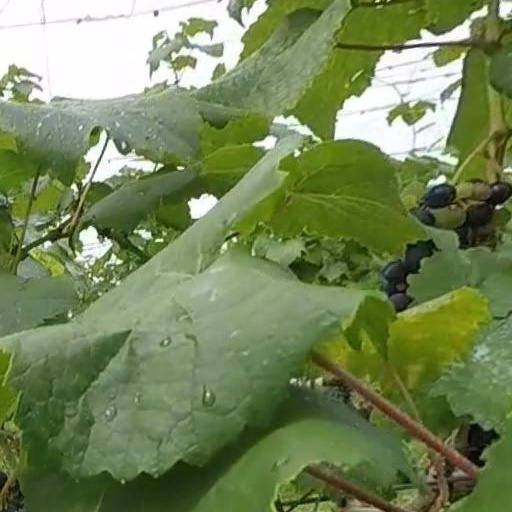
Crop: grape